Boris Bally

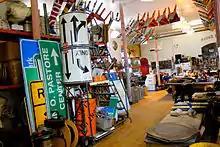
Photo of the interior of the Ryan Post building in Providence, RI. The first floor is Boris Bally's sculpture studio.

Initially, Bally focused on jewellery and flatware to establish himself as a designer and artist. Continuing his interest, he expanded into scrap objects and road signs.